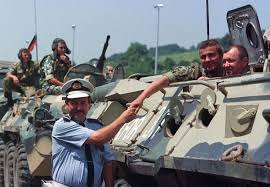
Label: BTR-60